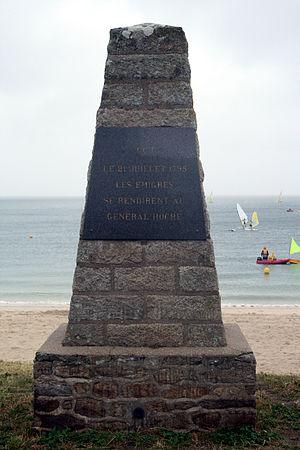
La bataille de Quiberon se déroula pendant la Chouannerie, lors de l'expédition de Quiberon.